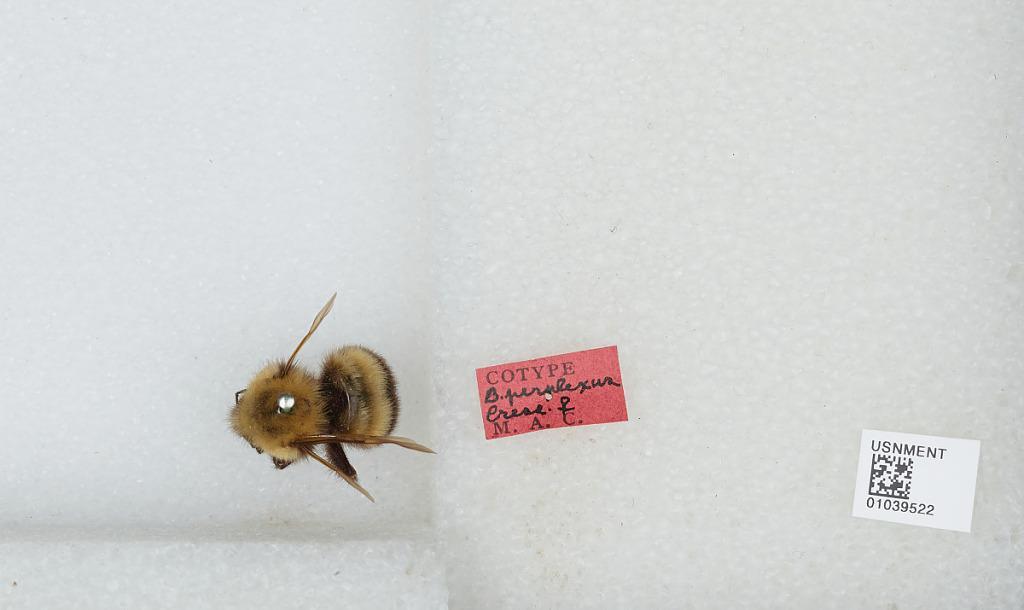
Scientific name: Bombus (Pyrobombus) perplexus Cresson